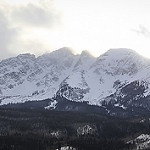
Label: mountain